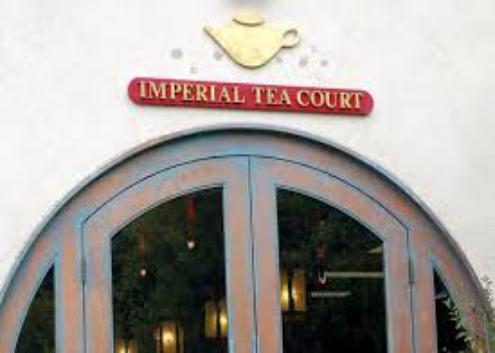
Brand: imperial tea court
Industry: Others